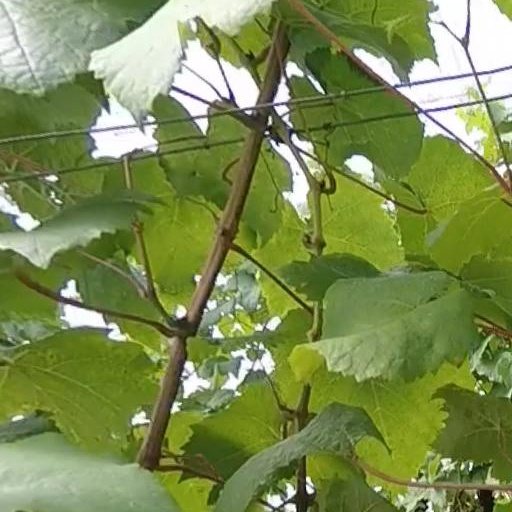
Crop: grape